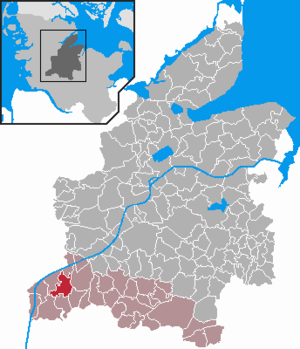
Hanerau-Hademarschen
Kort
Hanerau-Hademarschen er en kommune og en by i det nordlige Tyskland, beliggende i Amt Mittelholstein i den sydlige del af Kreis Rendsborg-Egernførde. Kreis Rendsborg-Egernførde ligger i den centrale del af delstaten Slesvig-Holsten.